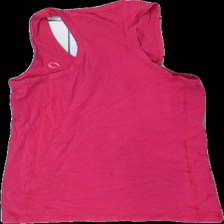
View: back
Type: Training top
Category: Ladies
Brand: Soc (Stadium)
Colors: Pink
Material: 100% Cotton
Cut: Tight, C-collar
Size: 38
Season: All
Trend: Sports
Price range: 50-100
Recommended usage: Reuse
Description: Pink tank top